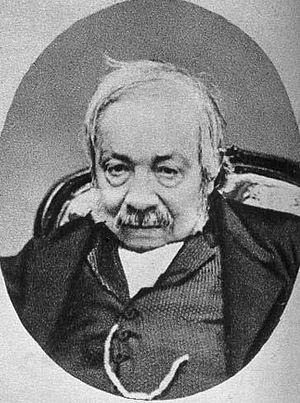
Giuseppe Alinovi est un compositeur italien.